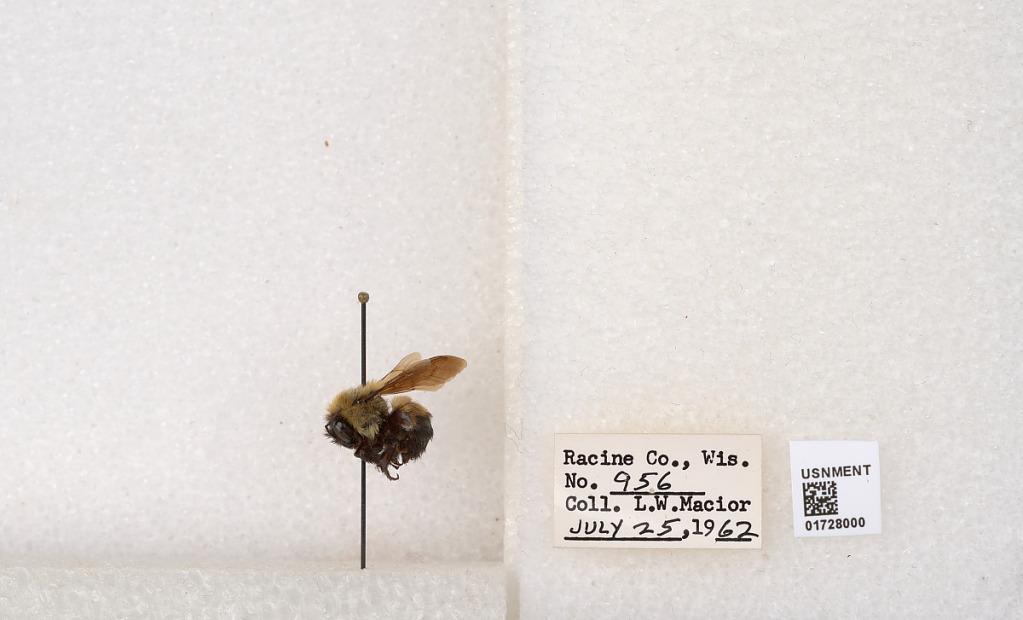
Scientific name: Bombus (Separatobombus) griseocollis (De Geer)
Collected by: L. Macior
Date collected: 1962-7-25
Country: United States
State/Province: Wisconsin
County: Racine
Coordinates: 42.7299, -87.8123